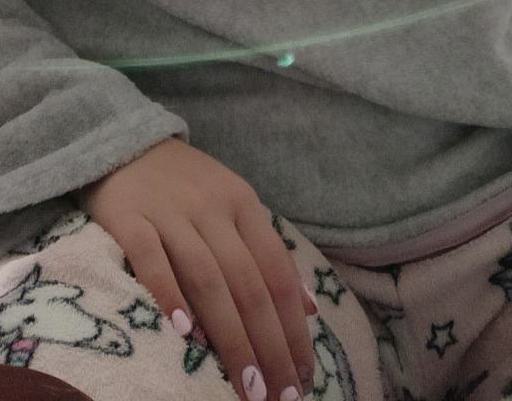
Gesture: no_gesture